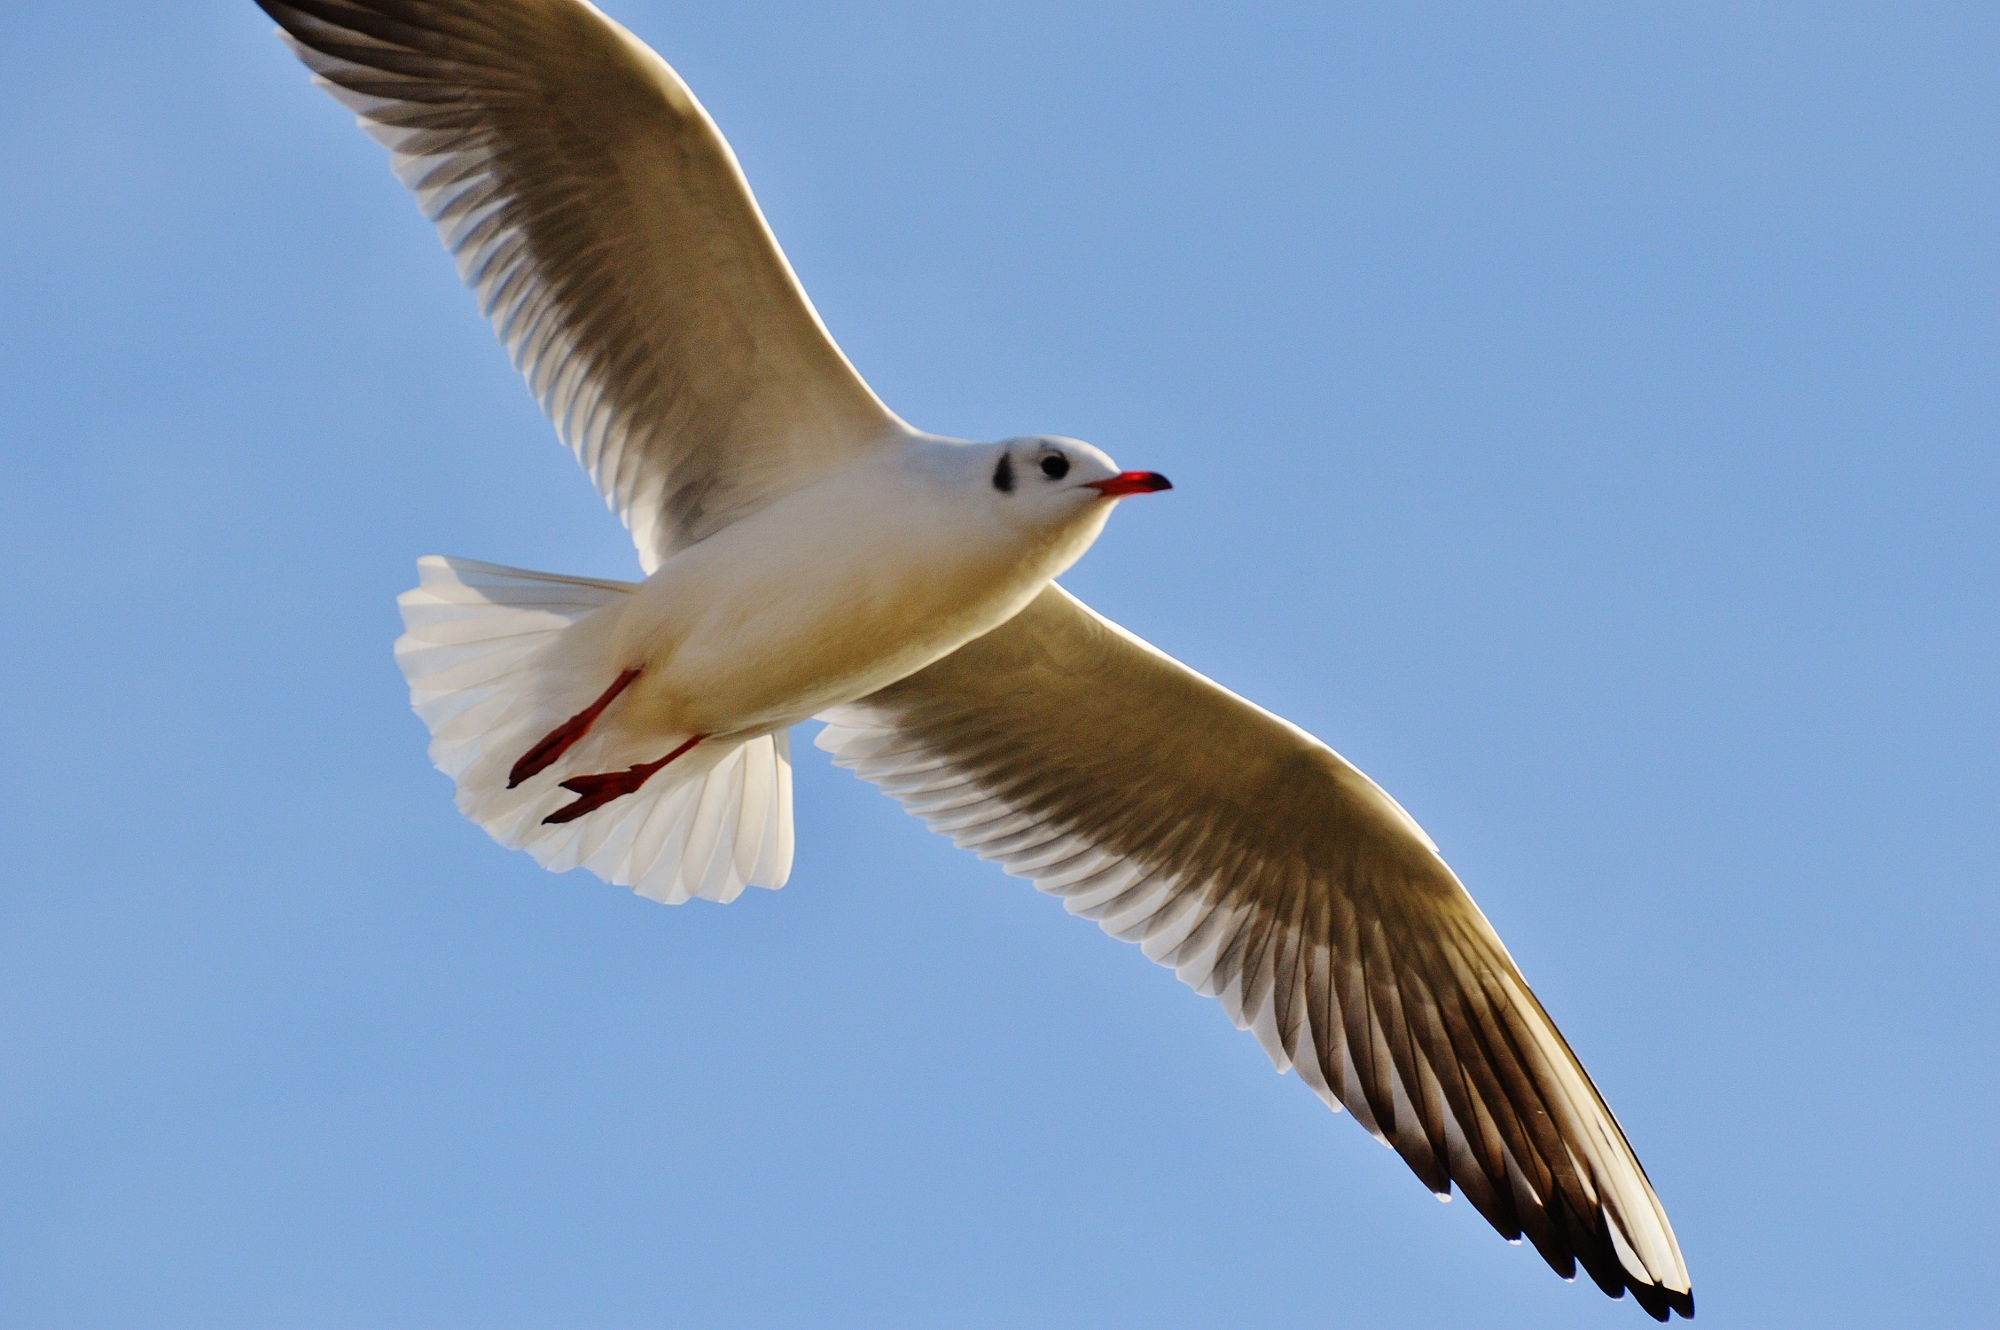
bird, wing, animal, seabird, fly, seagull, gull, beak, flight, fauna, vertebrate, water bird, animal world, charadriiformes, european herring gull